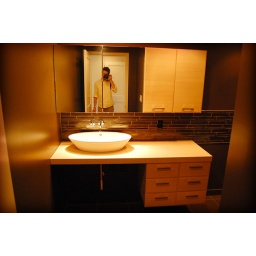
The Egdecliff in Eden Park. The bathroom obsession continues. Nice sink and great tilework. The bathroom obsession continues. Great colors, great tilework and an amazing sink.